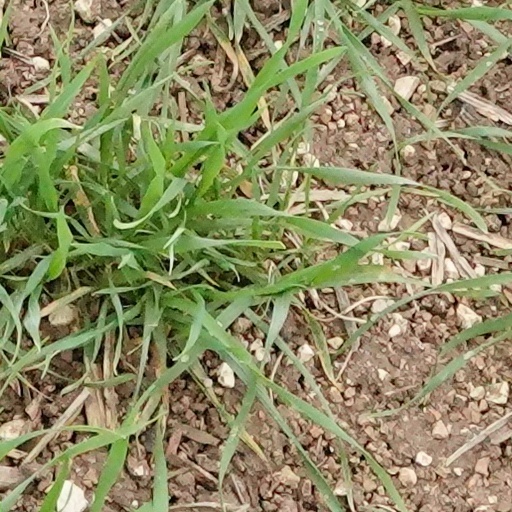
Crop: wheat